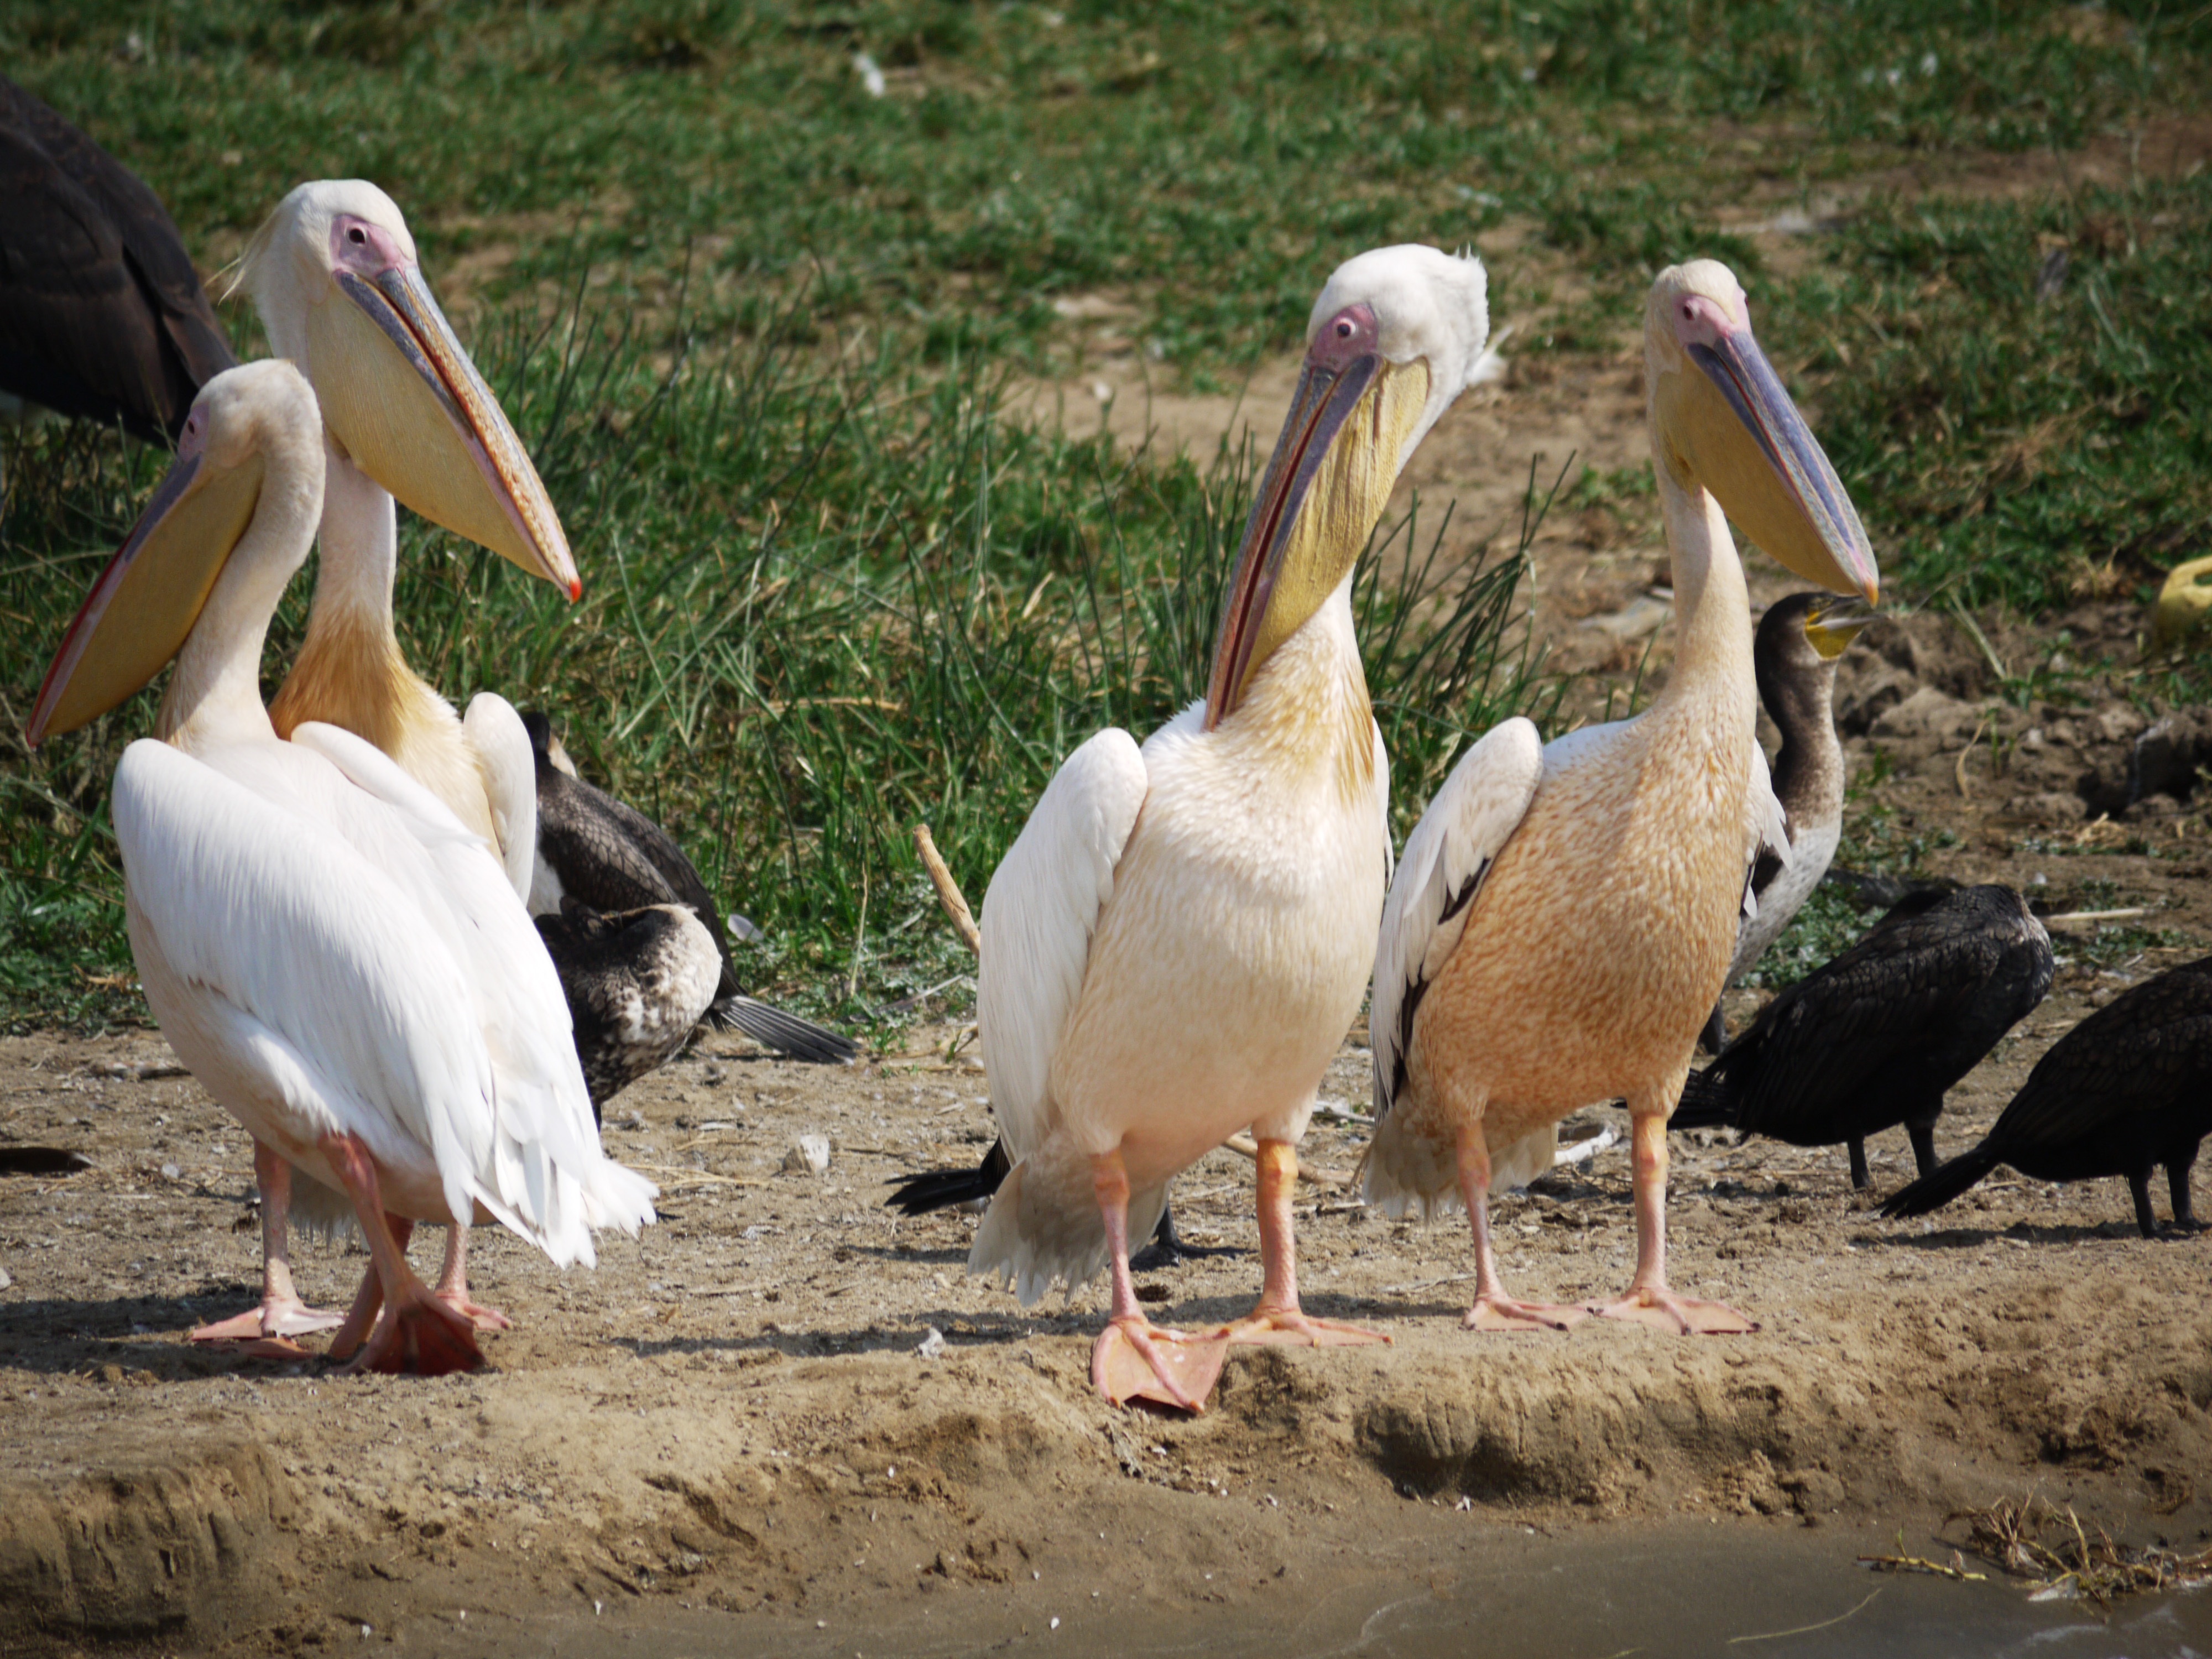
water, wilderness, bird, black and white, group, pelican, seabird, fly, wildlife, zoo, green, beak, africa, freedom, national park, fauna, stork, black white, watering hole, wild animal, sunny, free, bank, savannah, queen, vertebrate, bill, elisabeth, pelicans, water bird, safari, pelecaniformes, uganda, cormorants, swarm, pink pelican, large beak, kazinga channel, throat sack, skin sack, ciconiiformes